James Joseph Magennis

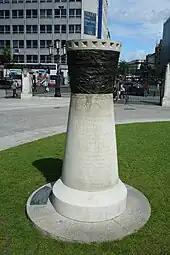
Memorial to Leading Seaman Magennis VC

Magennis was the only Victoria Cross recipient of the Second World War to hail from Northern Ireland. As a result, Magennis obtained something of a "celebrity status" in his home city. The citizens of Belfast raised more than £3,000 as part of a "Shilling Fund." The City Fathers of Belfast refused to give Magennis the freedom of the City though. Sources differ as to the reasoning behind this; some claim it was due to religious divisions, others claim it was due to the City Fathers not "... believing that such an honour could not be bestowed on a working-class Catholic from the inner-city slums."